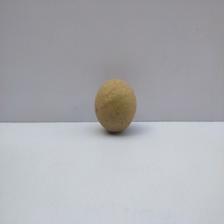
Size: Small